Much Wenlock

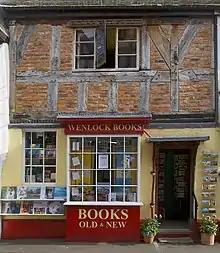
Bookshop in Much Wenlock

Richard Fletcher mentions Much Wenlock as one of the possible locations where a Sub-Roman British Christian community may have survived the Anglo-Saxon occupation and eventually integrated with the conquerors and influenced their culture.